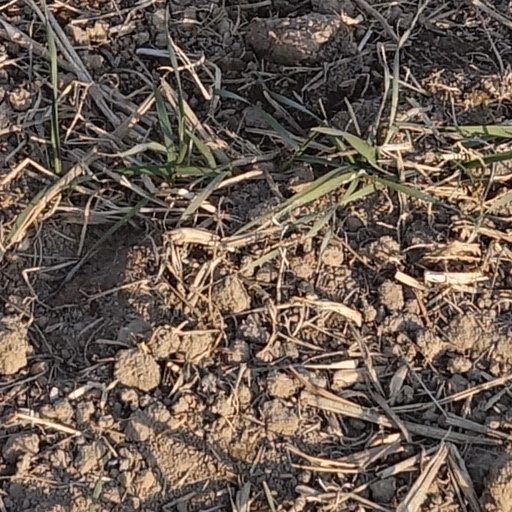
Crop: wheat